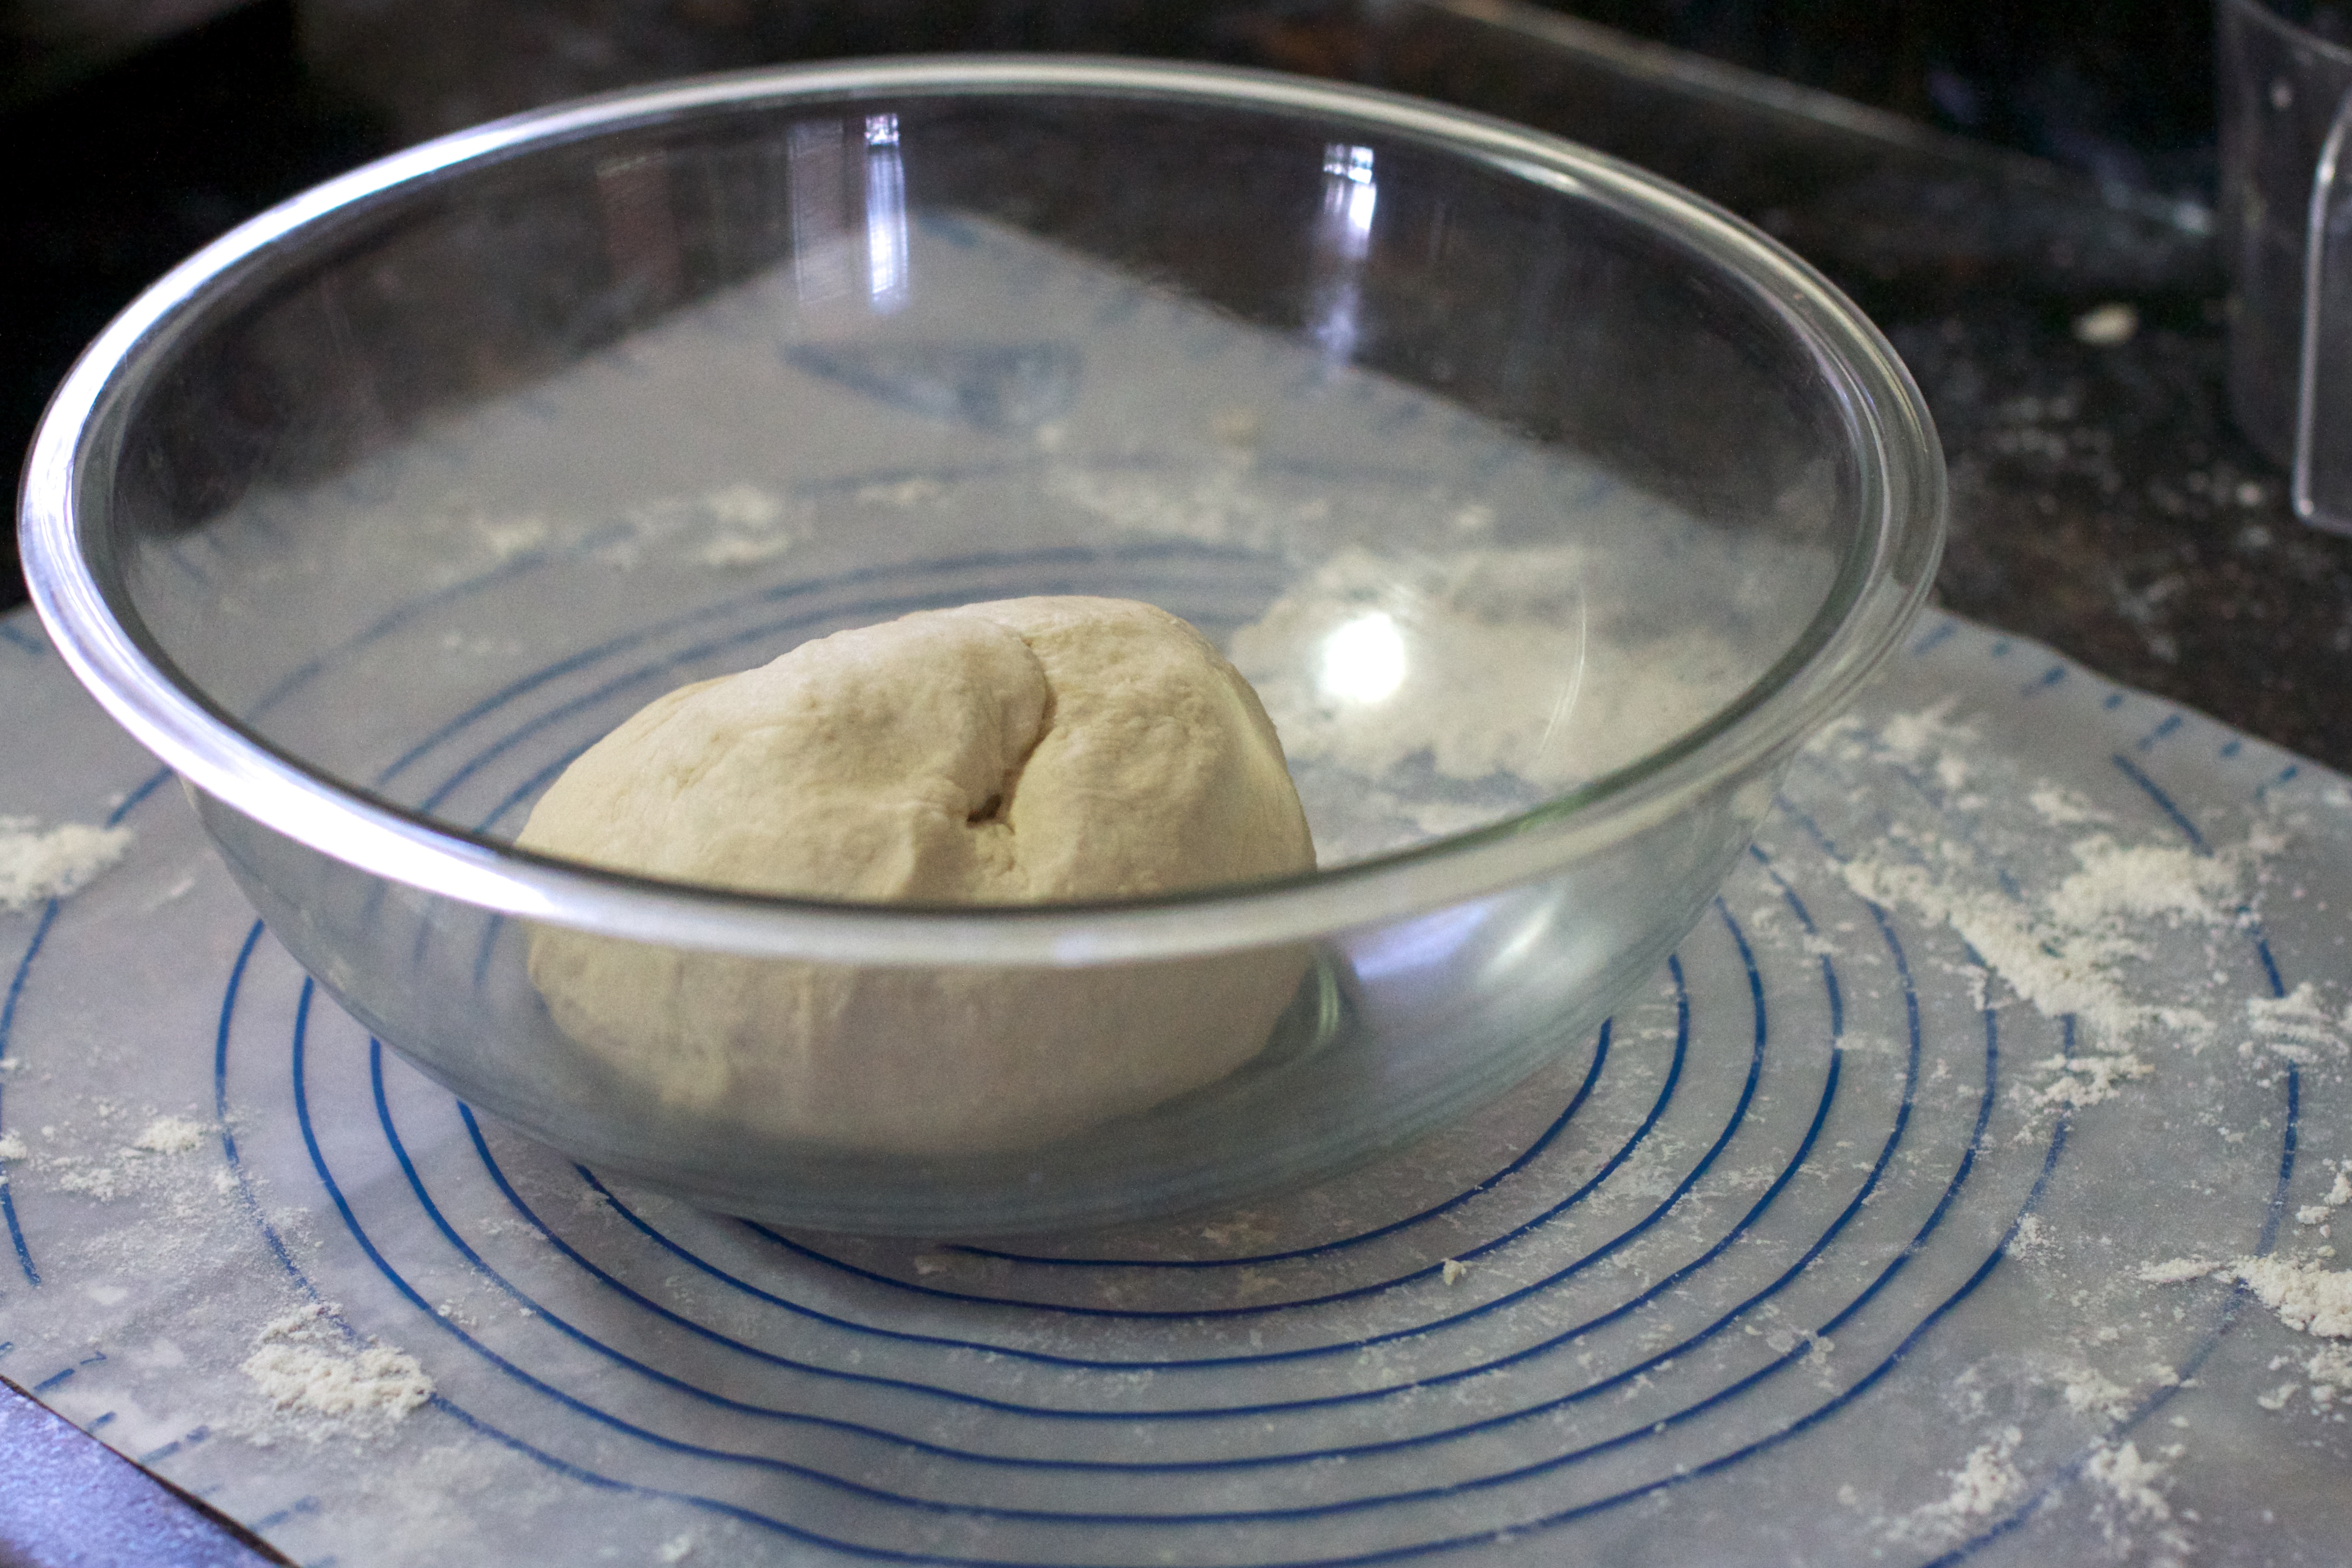
dish, meal, food, produce, breakfast, baking, dessert, coconut, icing